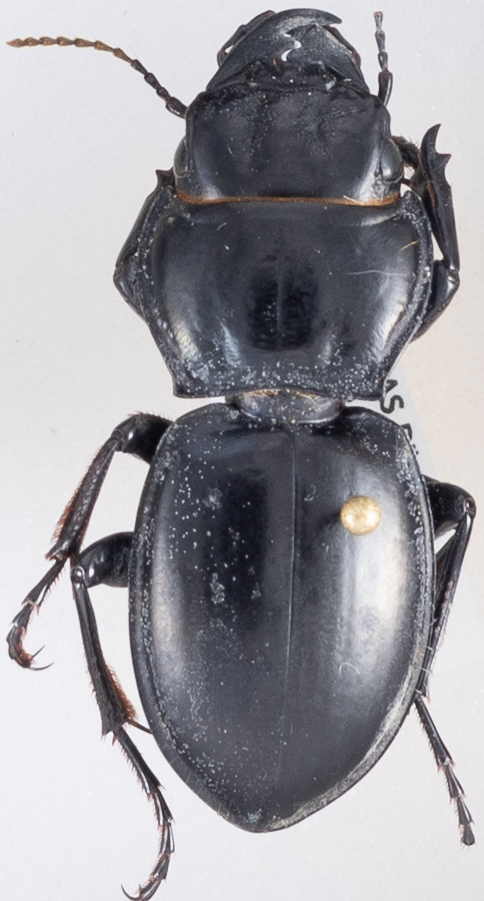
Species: Pasimachus californicus
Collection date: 2020-07-27
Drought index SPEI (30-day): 0.684
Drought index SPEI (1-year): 0.88
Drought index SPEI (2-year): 2.09